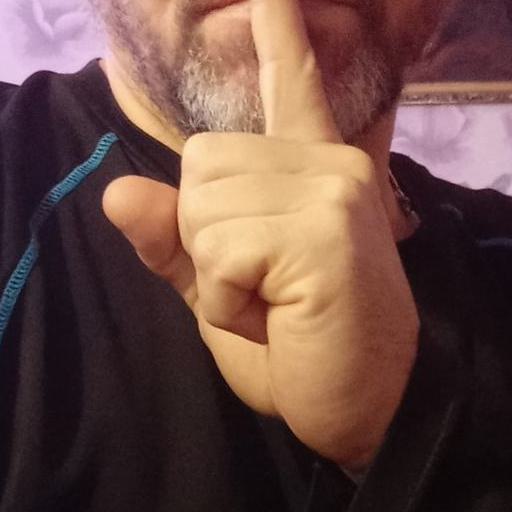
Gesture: mute